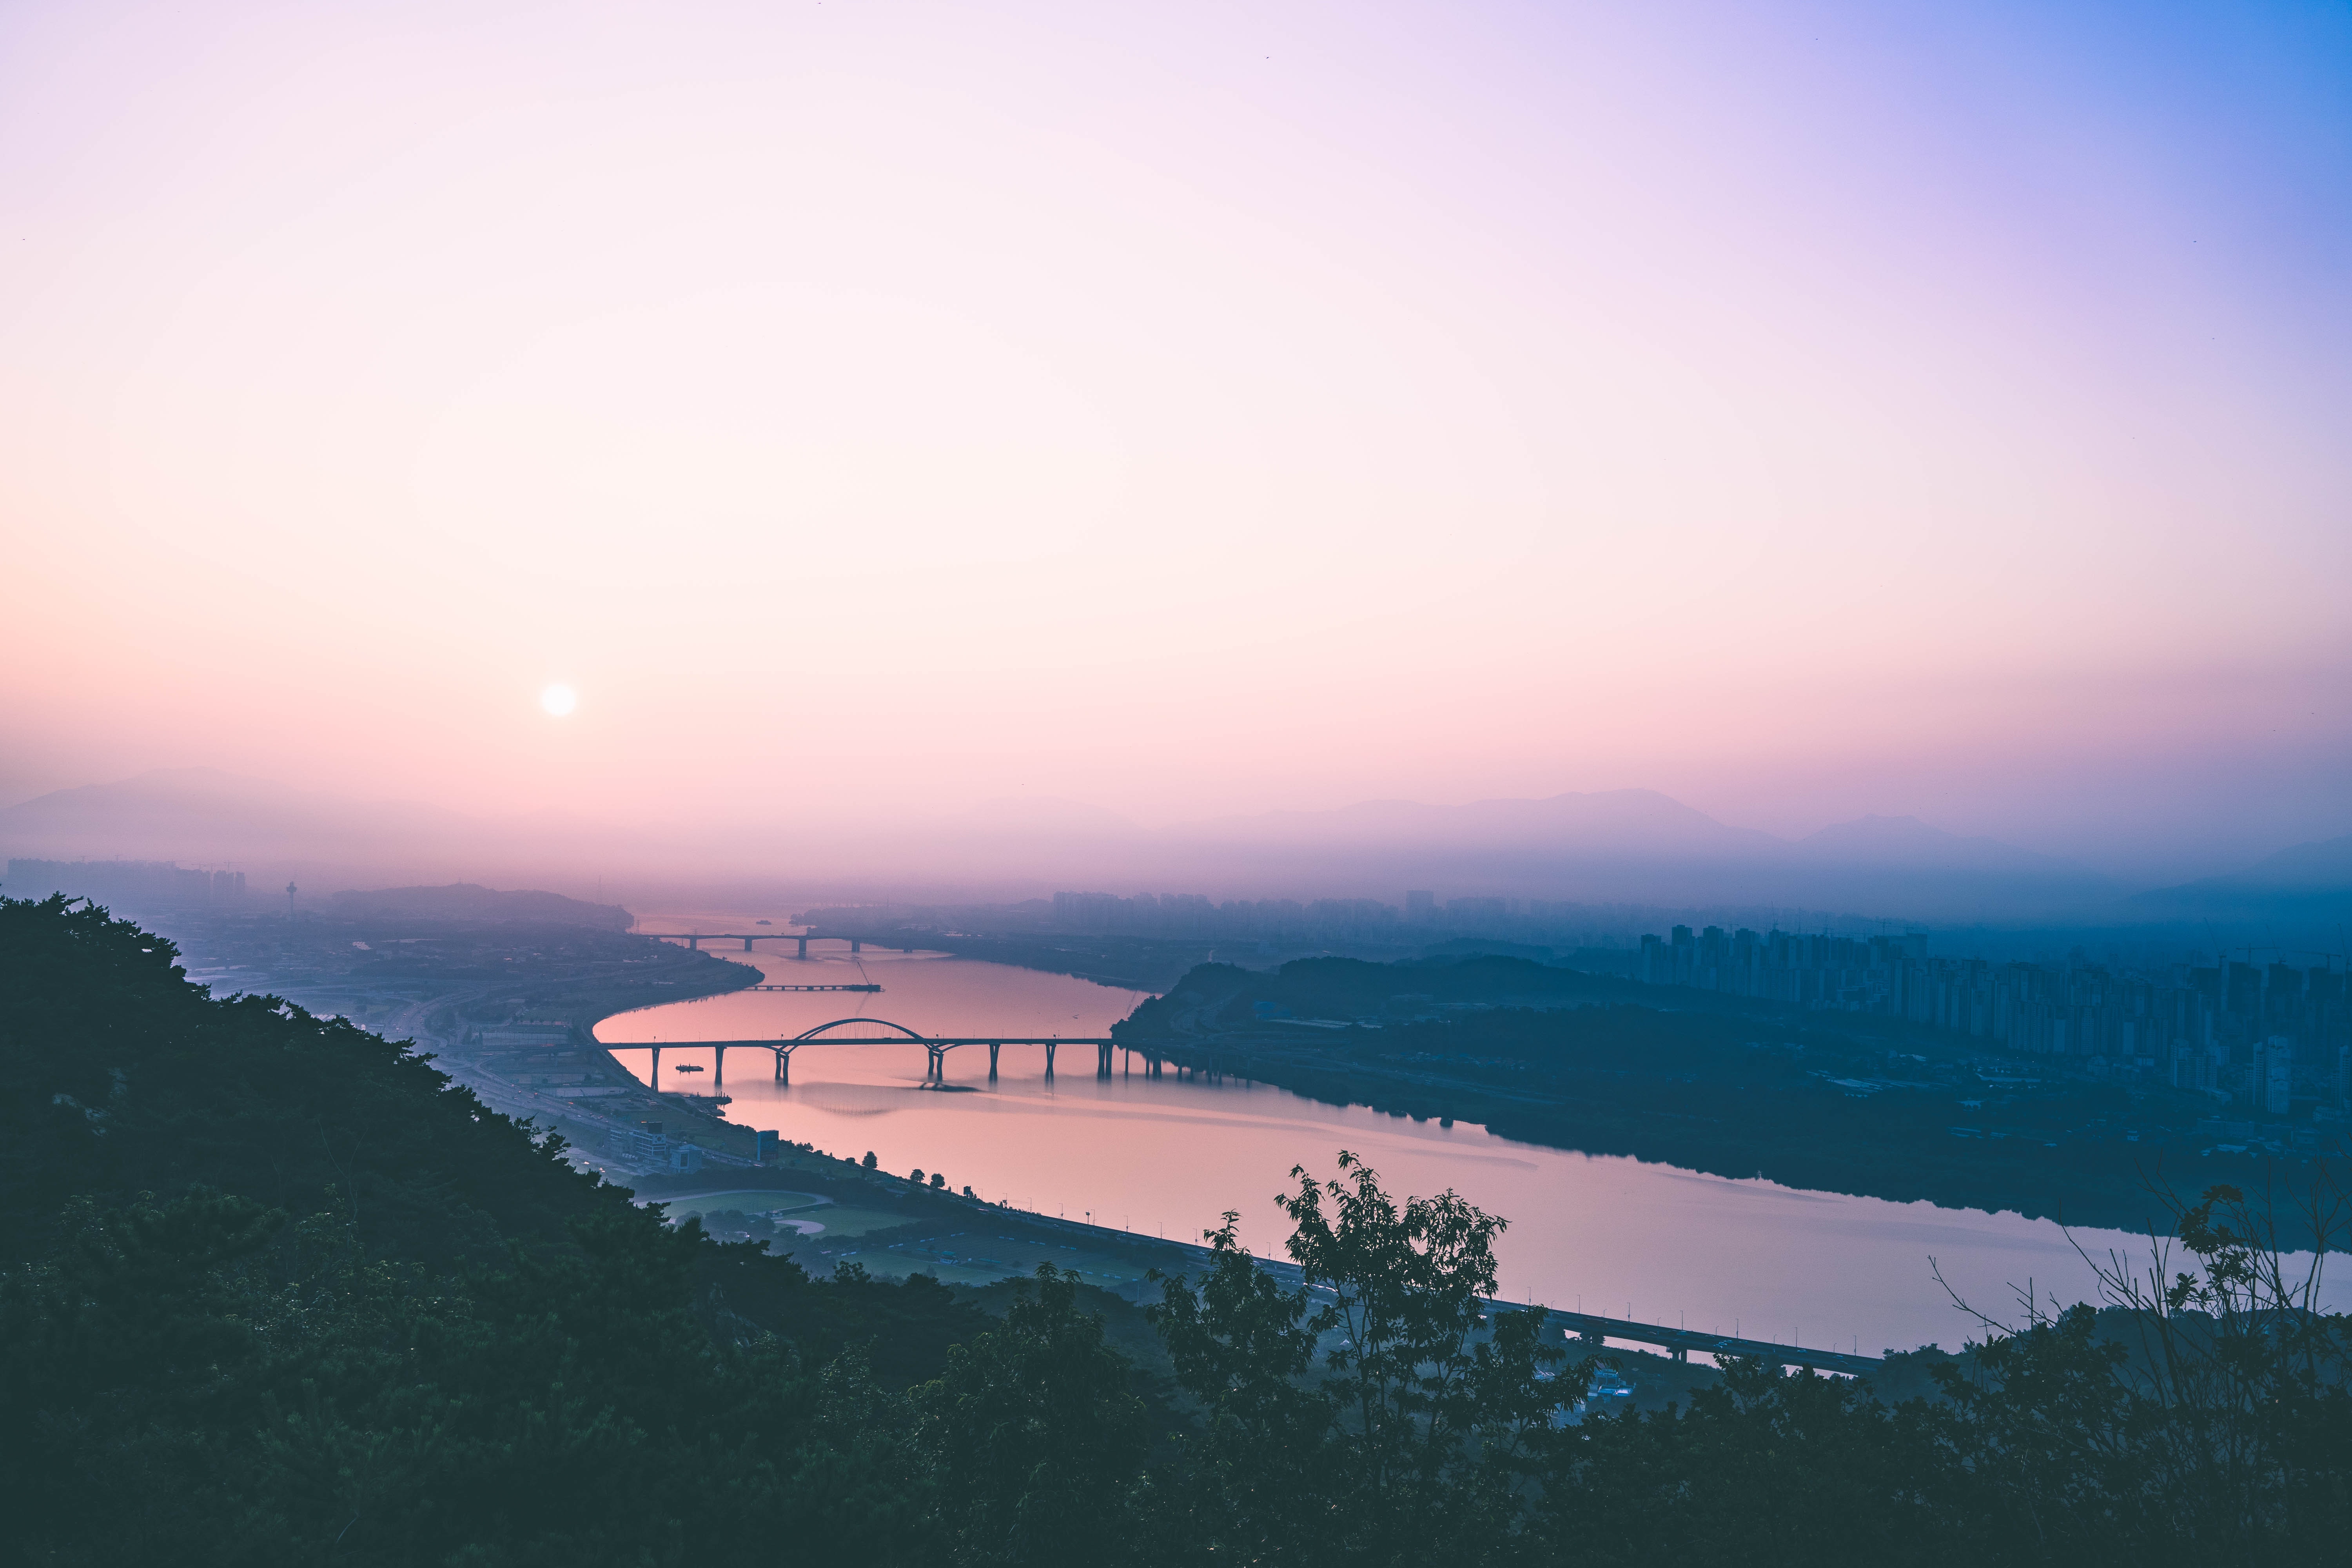
sky, water resources, water, horizon, morning, sea, atmospheric phenomenon, calm, inlet, coast, sound, headland, reflection, evening, dusk, coastal and oceanic landforms, landscape, bay, sunrise, dawn, reservoir, ocean, peninsula, cloud, lake, river, island, sunset, promontory, afterglow